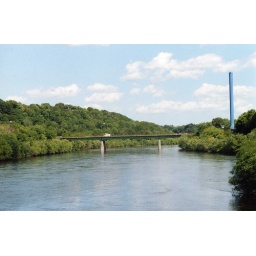
A bridge crossing over the Merrimack River. Of course, you recognize the blue tower of the Massachusetts Mills...